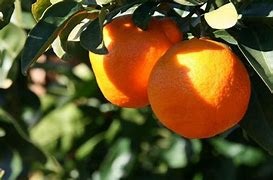
Label: mandarine